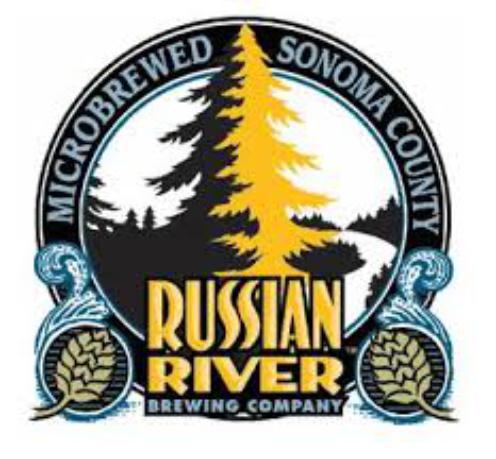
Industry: Food